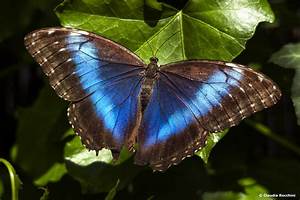
Label: farfalla